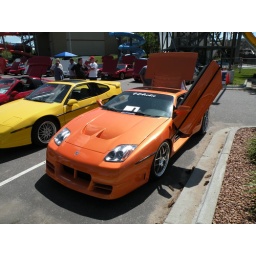
This car was white in 2007.